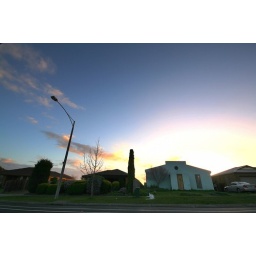
funny blue house in the middle of suburbia